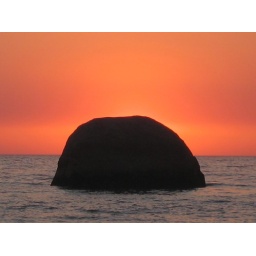
A deep orange sunset taken from a beach in India